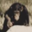
Label: chimpanzee